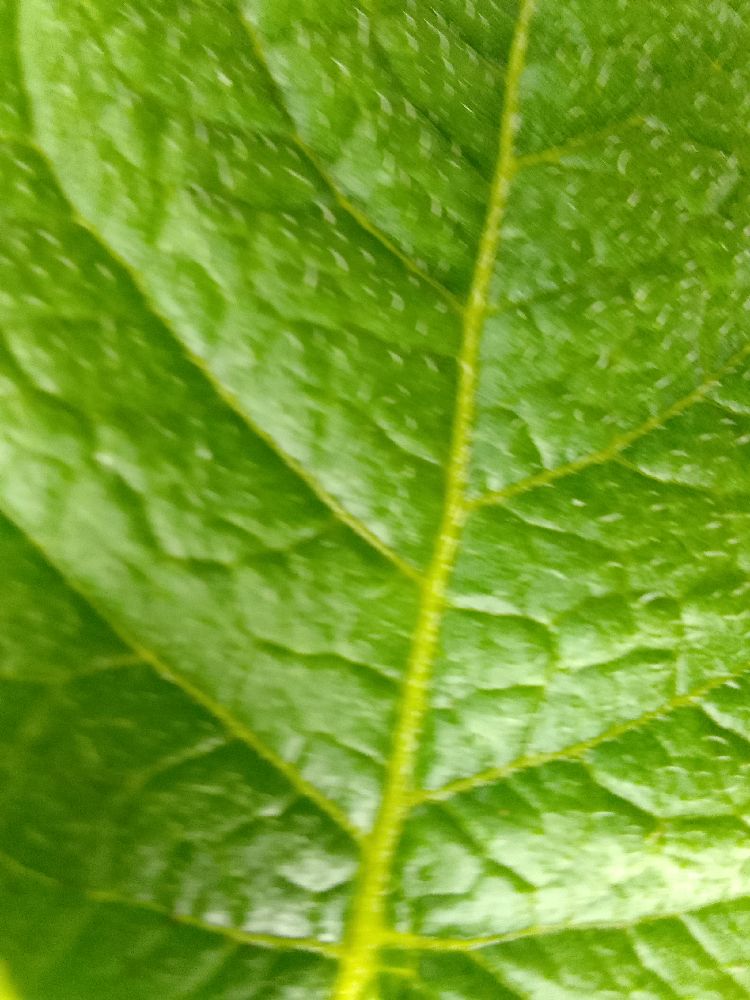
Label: Healthy